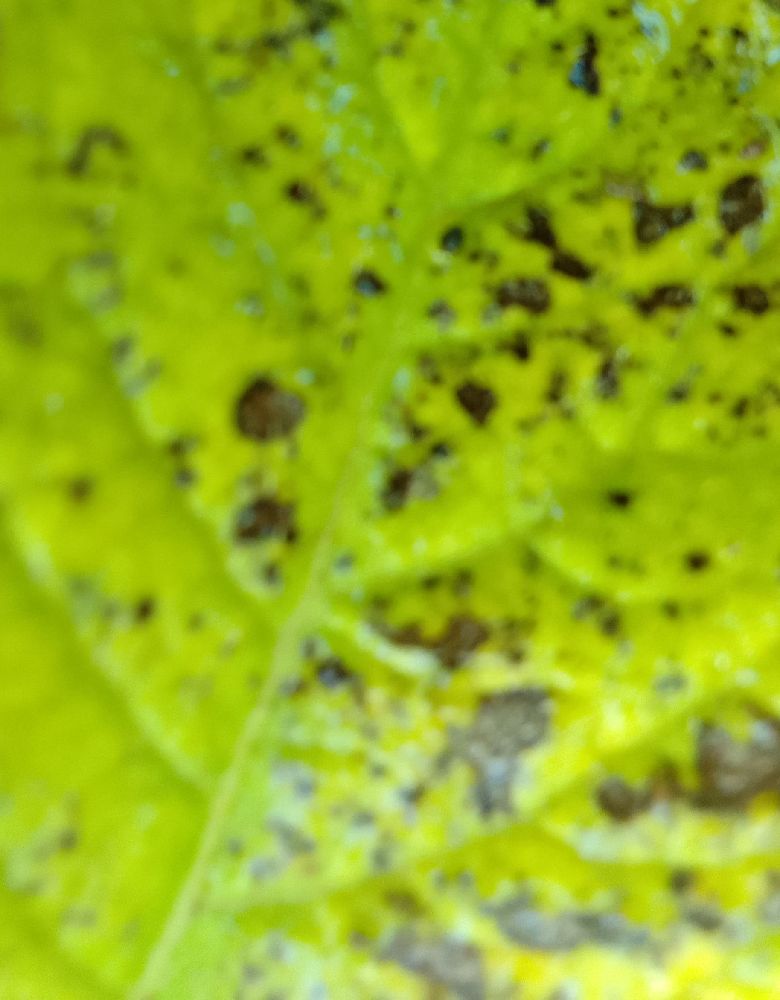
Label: Early blight